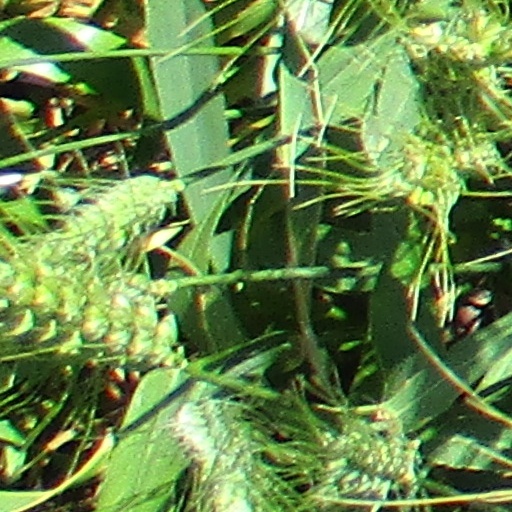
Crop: wheat